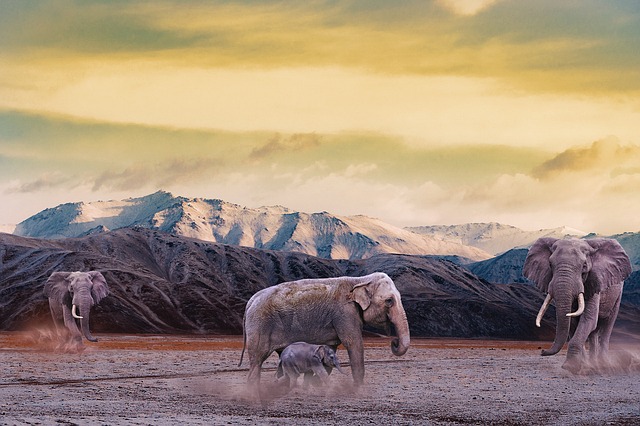
Label: elefante